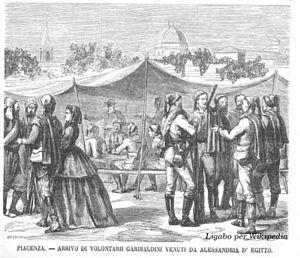
Le corps des volontaires italiens a été une grande unité militaire pluri-armes de l'armée royale d'Italie composée presque uniquement de volontaires et placée sous le commandement de Giuseppe Garibaldi qui œuvra au cours de la troisième guerre d’indépendance en 1866 sur le front du Trentin contre l'Empire d'Autriche.